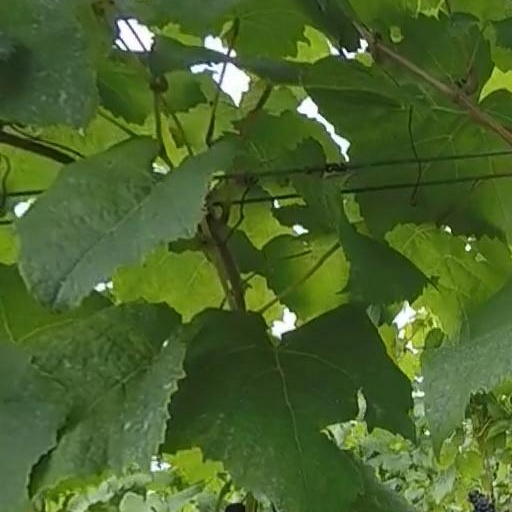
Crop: grape